WWF World Martial Arts Heavyweight Championship

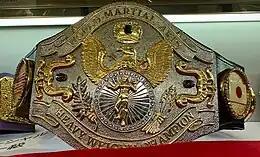

The WWF World Martial Arts Heavyweight Championship was a professional wrestling heavyweight championship in the World Wrestling Federation (WWF) and later in New Japan Pro-Wrestling (NJPW). It was created on December 18, 1978, and awarded to NJPW mainstay Antonio Inoki by Vincent J. McMahon, upon Inoki's arrival in America. The title was known for being contested in matches billed as shoot wrestling fights. The WWF World Martial Arts Heavyweight Championship was contested solely in NJPW after the promotion became unaffiliated with the WWF in 1985.